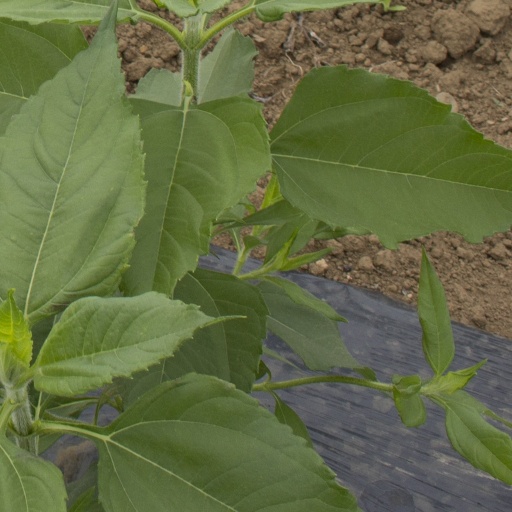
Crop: Jerusalem artichoke